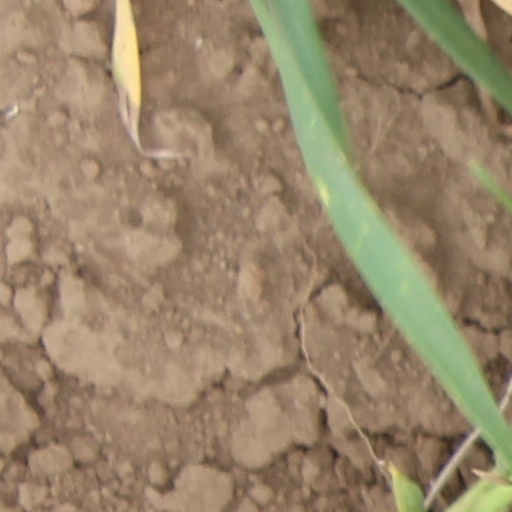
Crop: wheat